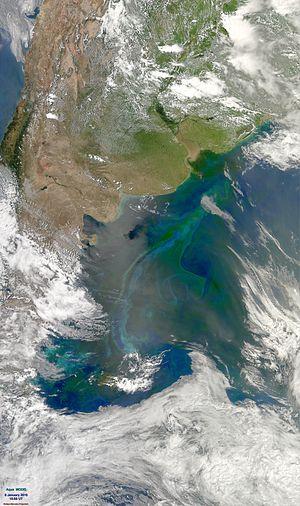
La province de Santa Cruz est une province de l'Argentine, qui se trouve en Patagonie, dans le sud du pays. Sa capitale est la ville de Río Gallegos.